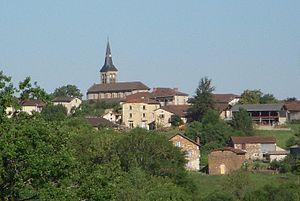
Montredon - Vue d'ensemble
Montredon est une commune française, située dans le département du Lot en région Occitanie.